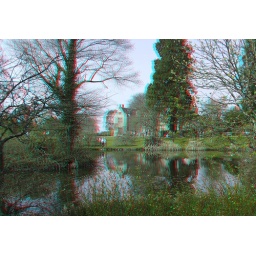
Wakehurst place in anaglyph 3D red blue / cyan glasses to view